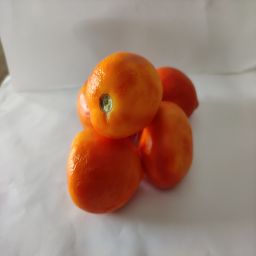
Crop: Tomato
Quality: Ripe